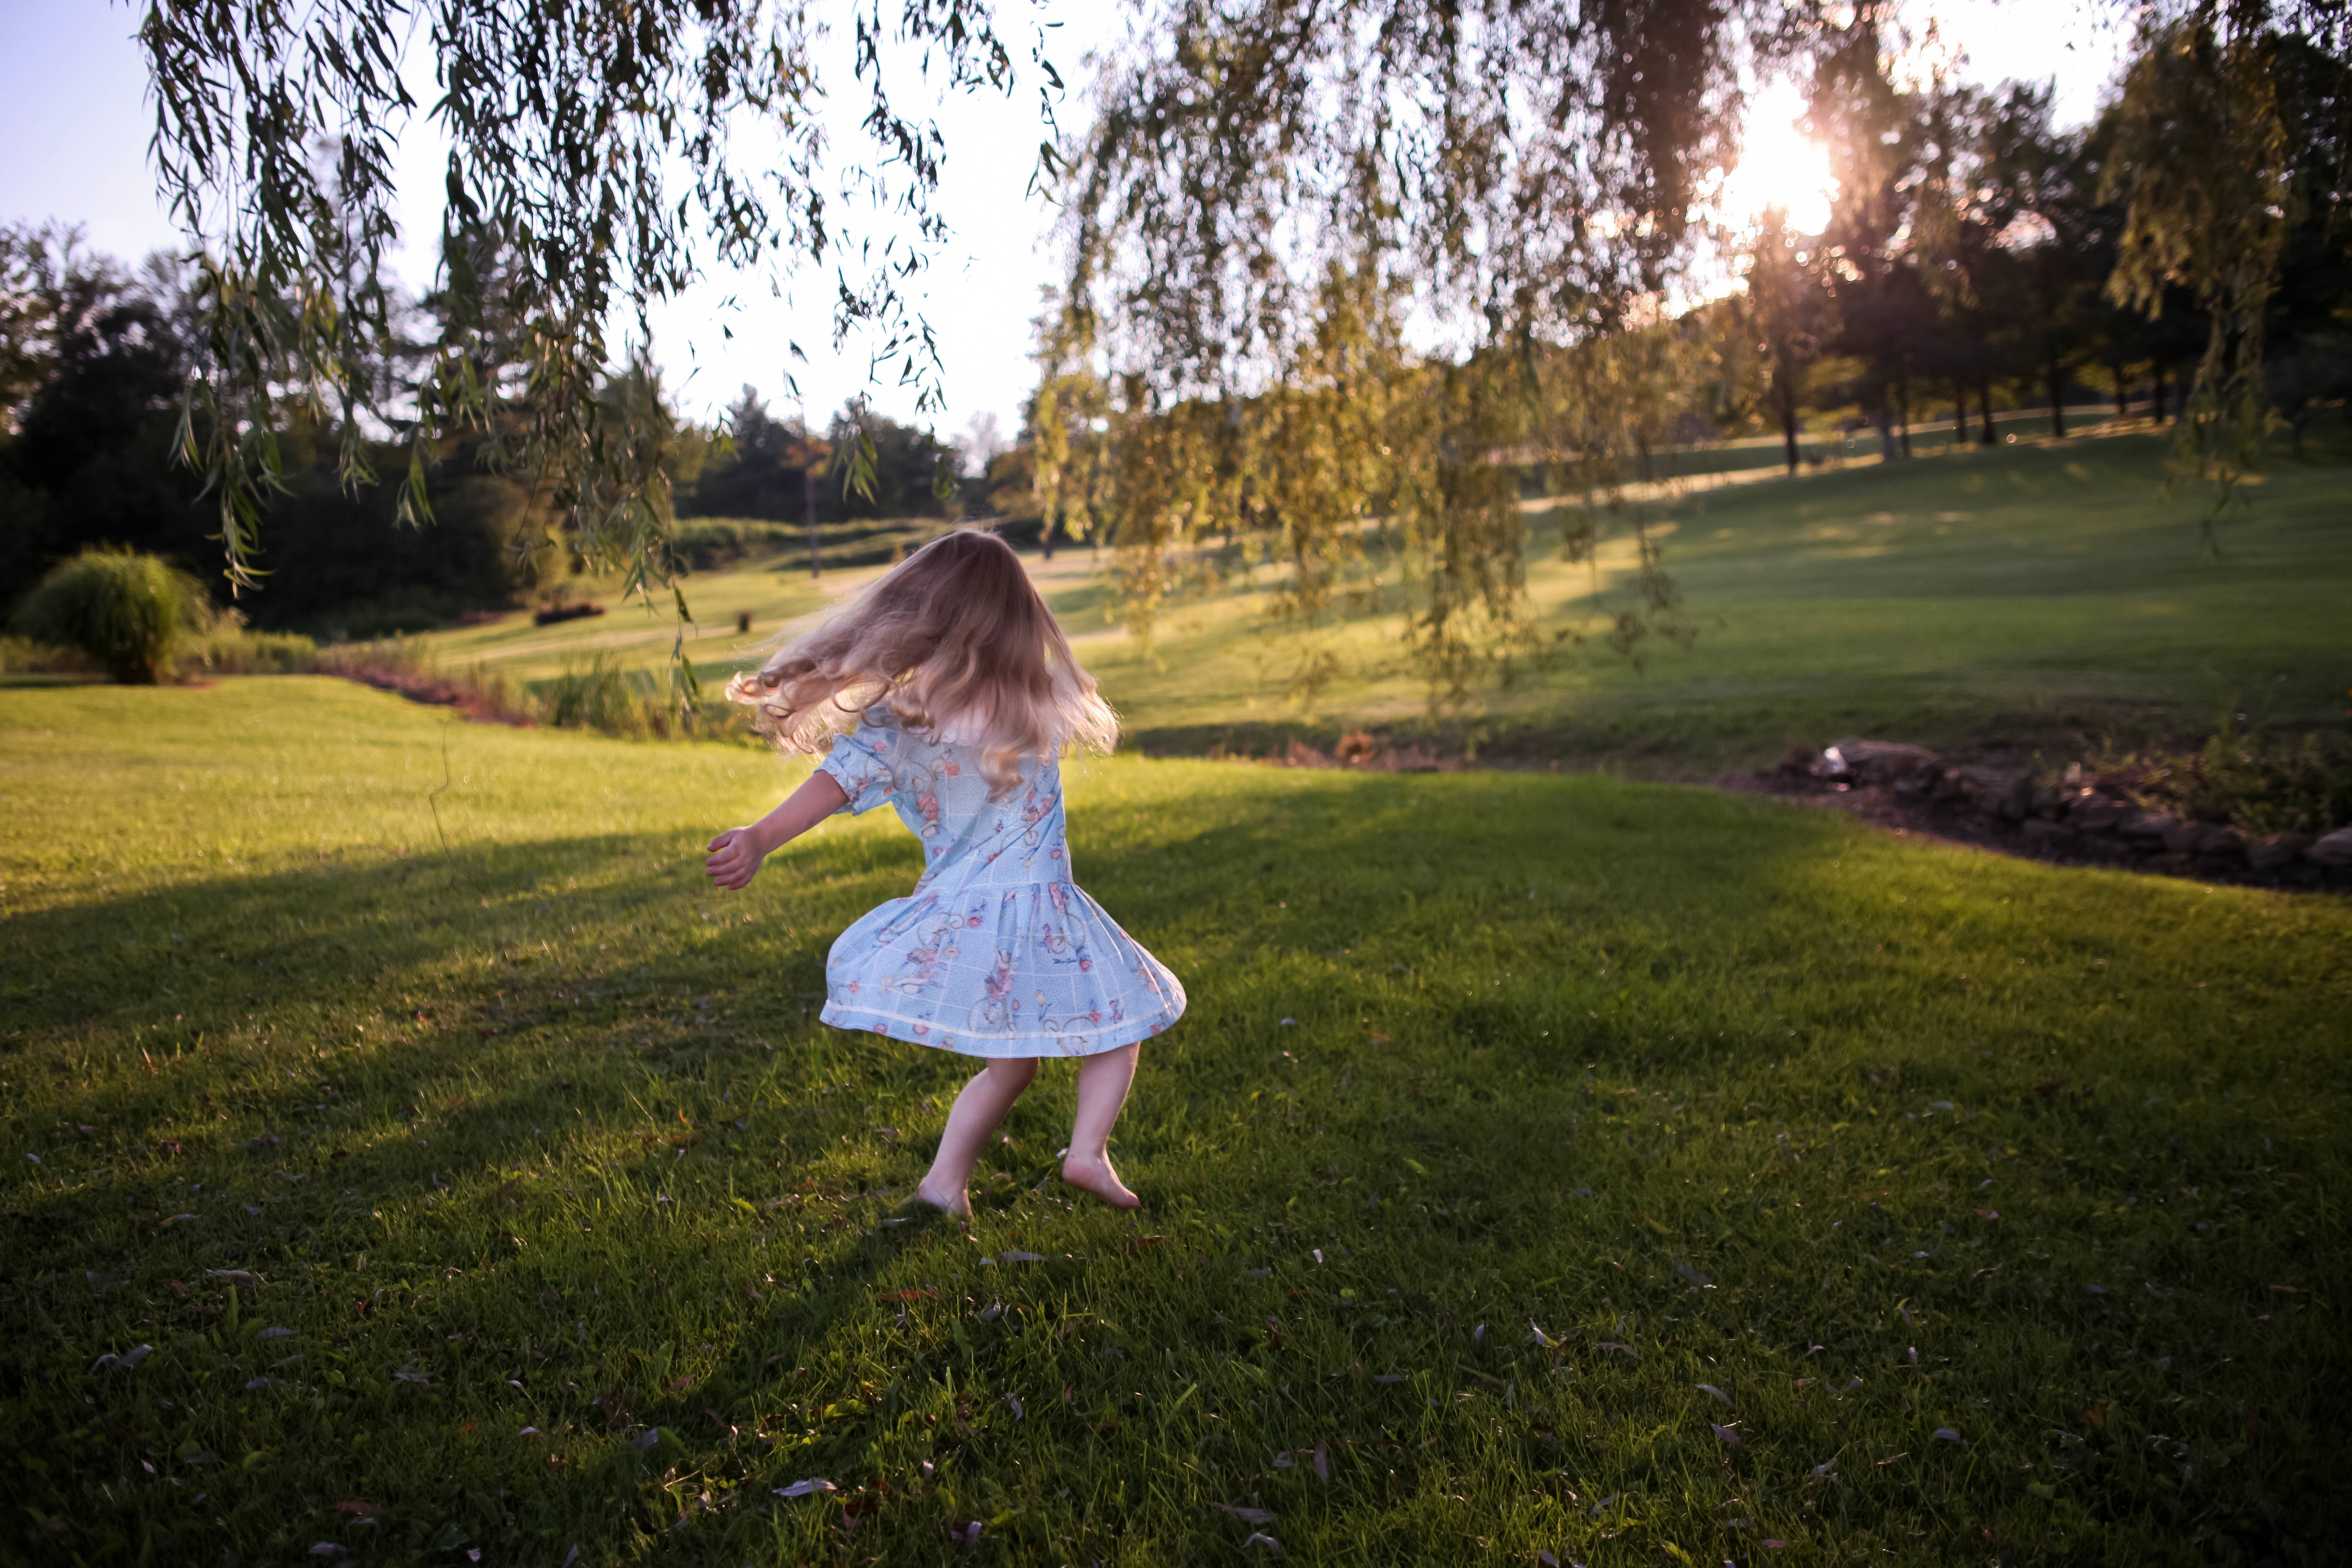
tree, grass, girl, lawn, meadow, sunlight, kid, backyard, child, woodland